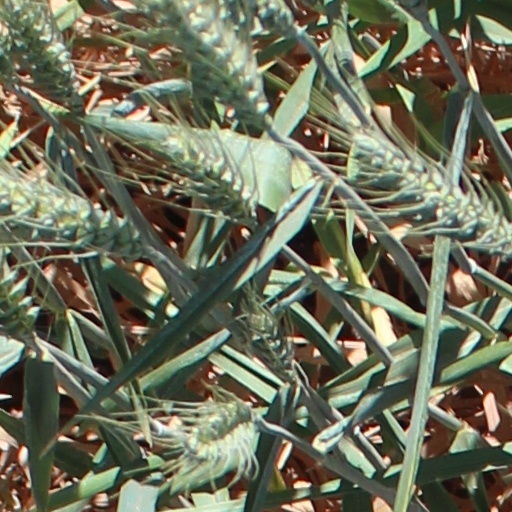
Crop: wheat